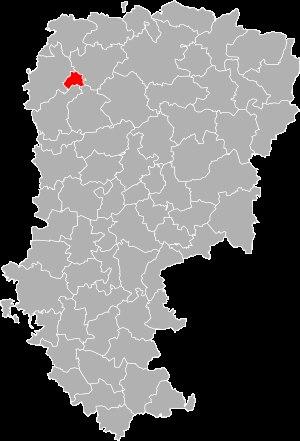
Le canton de Saint-Quentin est un ancien canton français situé dans le département de l'Aisne et la région Picardie.